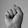
ASL letter: S